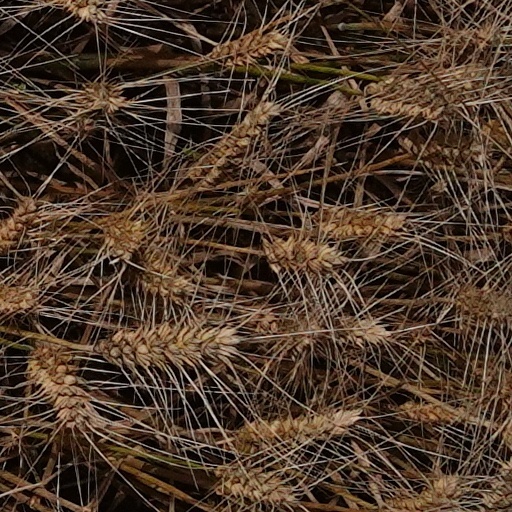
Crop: wheat